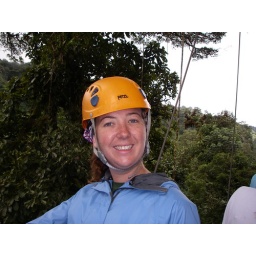
Kristy in the yellow hat